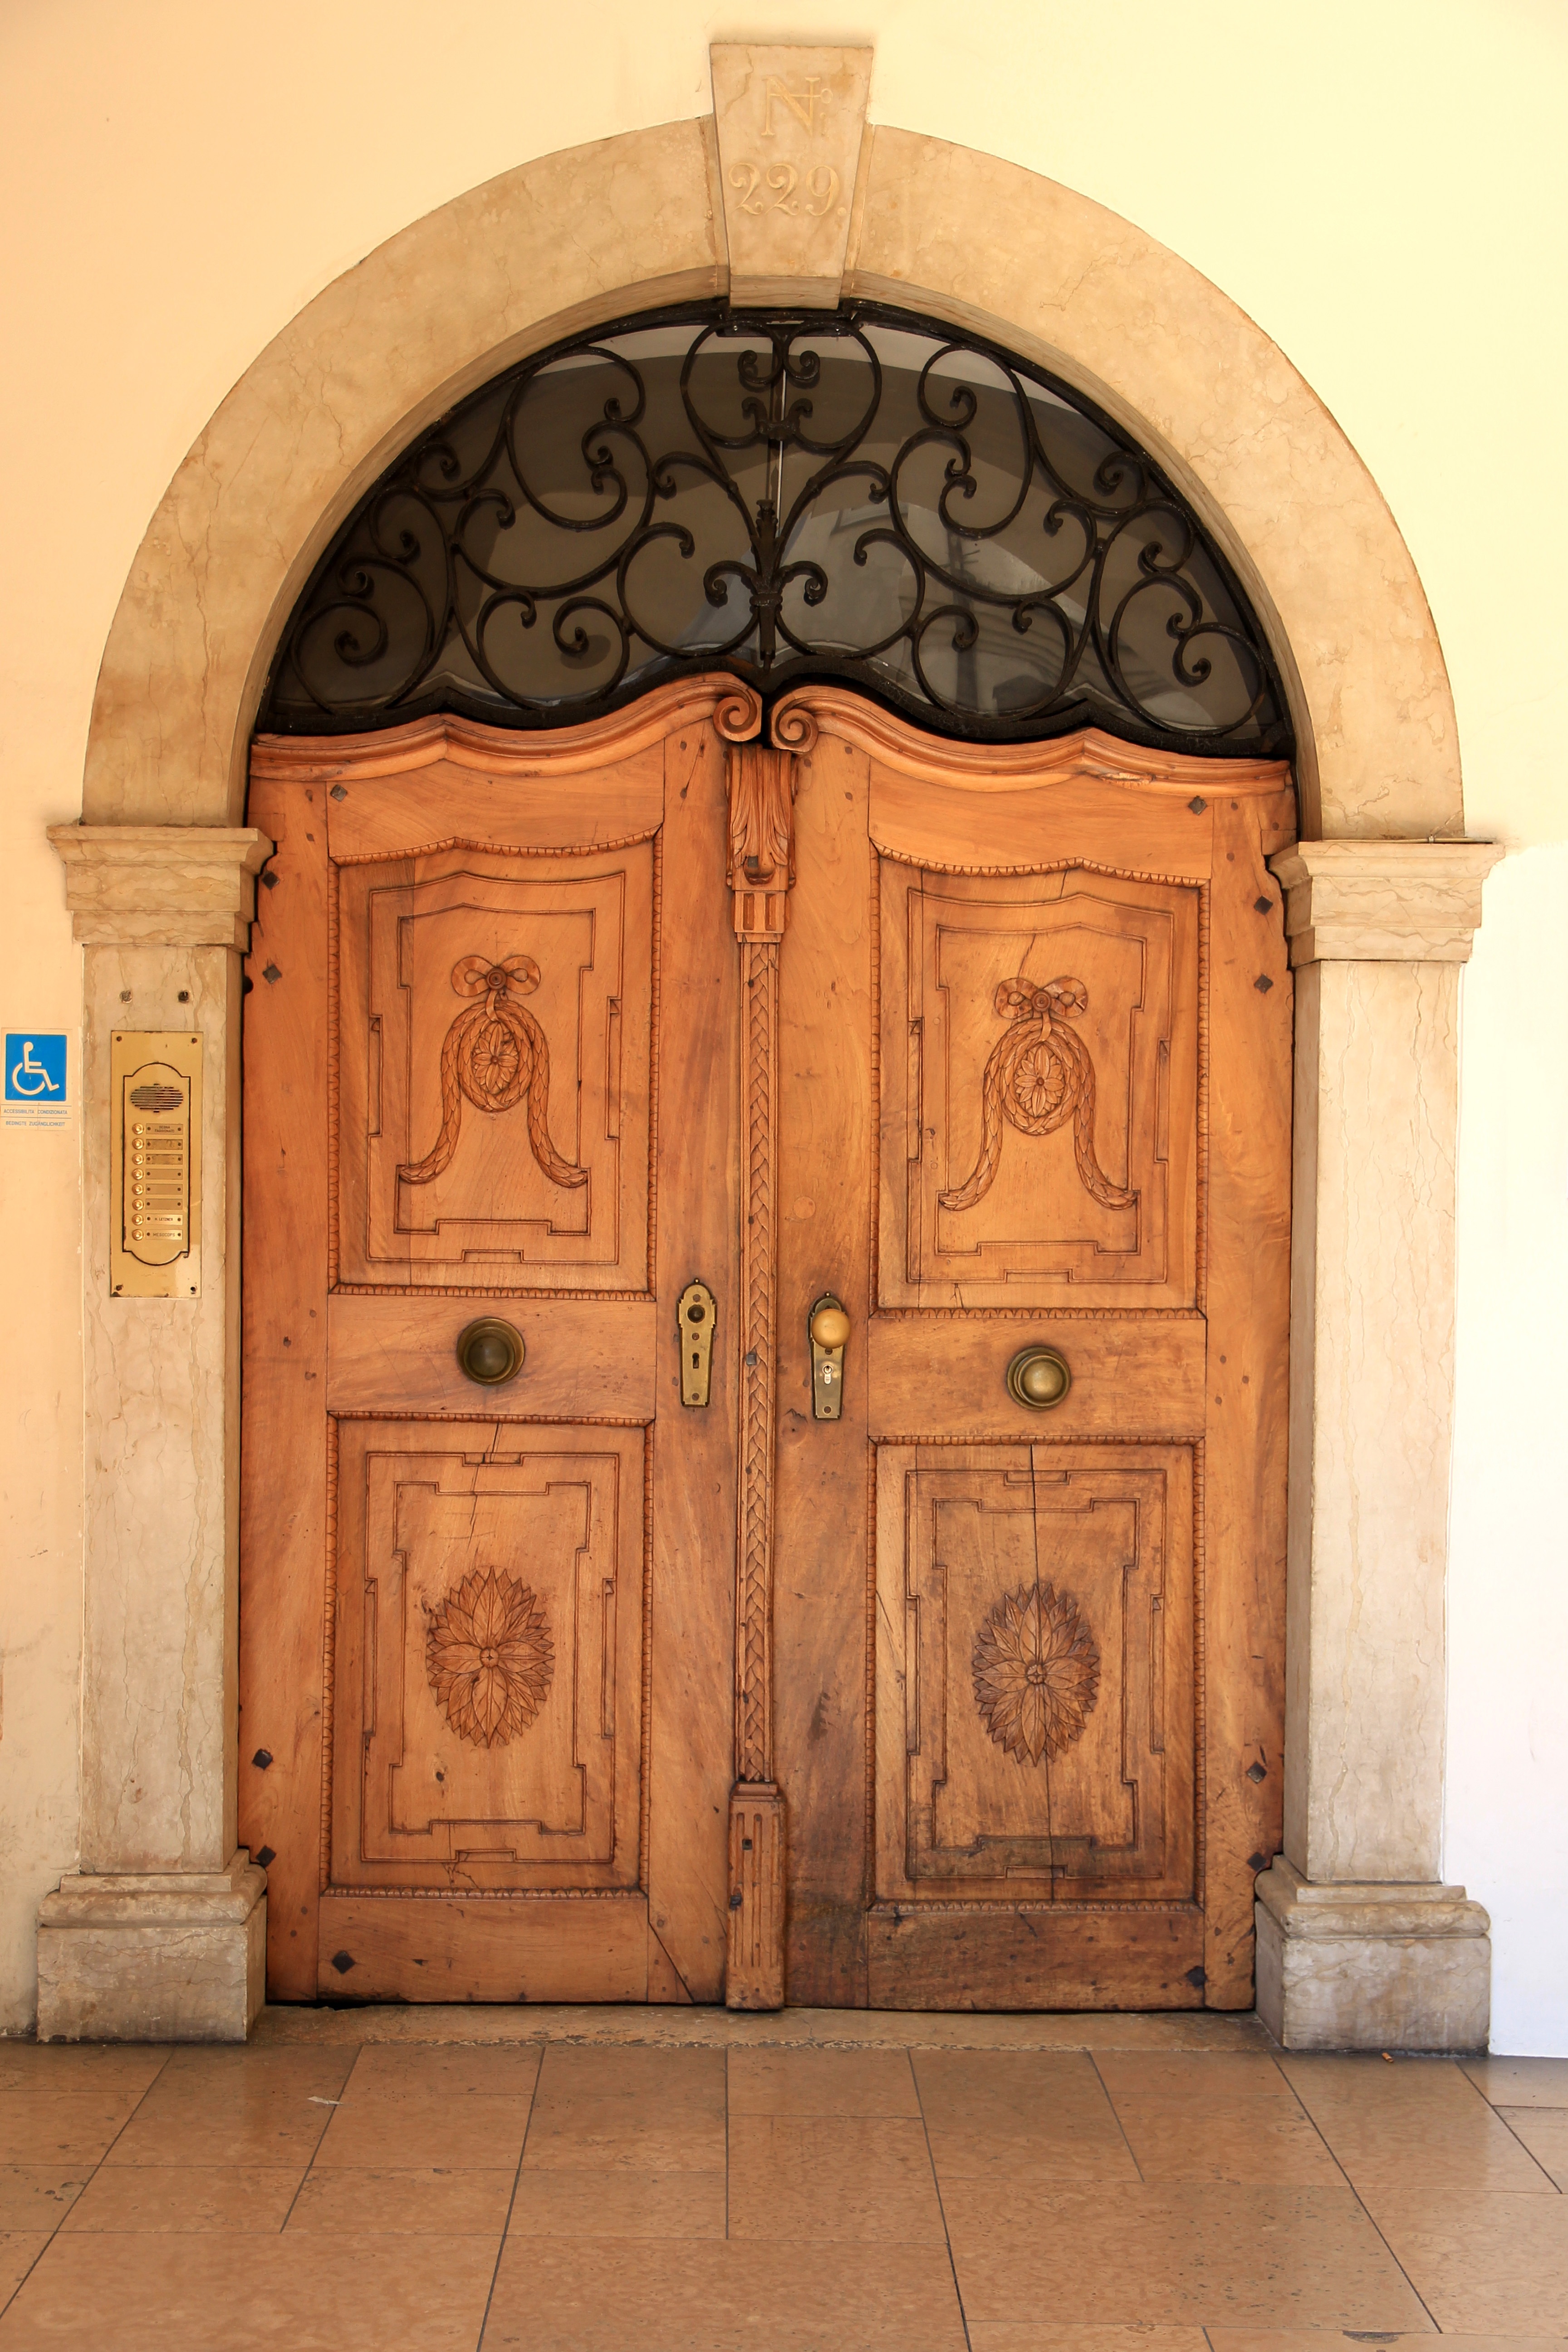
wood, old, arch, furniture, gate, door, goal, front door, carving, input, house entrance, old door, cupboard, portal, input range, man made object, cabinetry